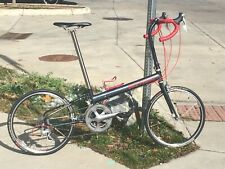
Vehicle type: Bikes